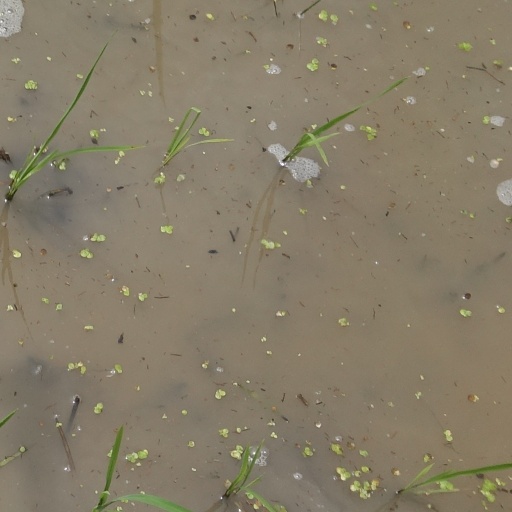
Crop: rice